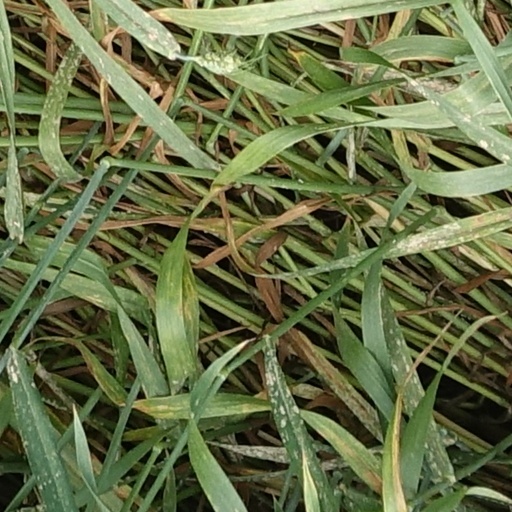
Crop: wheat